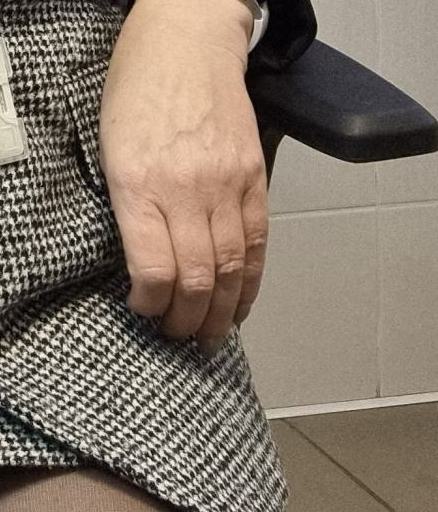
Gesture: no_gesture